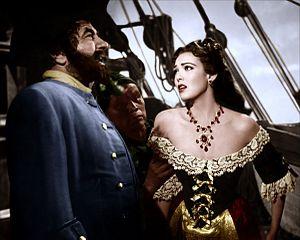
Robert Newton, né à Shaftesbury, comté de Dorset, Angleterre, le 1ᵉʳ juin 1905, et mort d'une crise cardiaque à Beverly Hills en Californie, le 25 mars 1956, est un acteur britannique.
William E. Snyder, A.S.C., né le 21 septembre 1901 à New York, décédé le 4 mars 1984 à San Juan Capistrano, est un directeur de la photographie américain.
Edward Teach ou encore Edward Thatch, plus connu sous le nom de Barbe Noire, né vraisemblablement à Bristol vers 1680 et mort le 22 novembre 1718 sur l'île d'Ocracoke, est un pirate anglais qui a opéré dans les Antilles et sur la côte Est des colonies britanniques en Amérique.
Edmund Grainger, né le 1ᵉʳ octobre 1906 à New York, mort le 6 juillet 1981 à Beverly Hills, est un producteur de cinéma américain.
Barbe-Noire le pirate est un film américain de Raoul Walsh sorti en 1952.
Linda Darnell est une actrice américaine née le 16 octobre 1923 à Dallas au Texas et morte le 10 avril 1965 à Chicago dans un incendie.